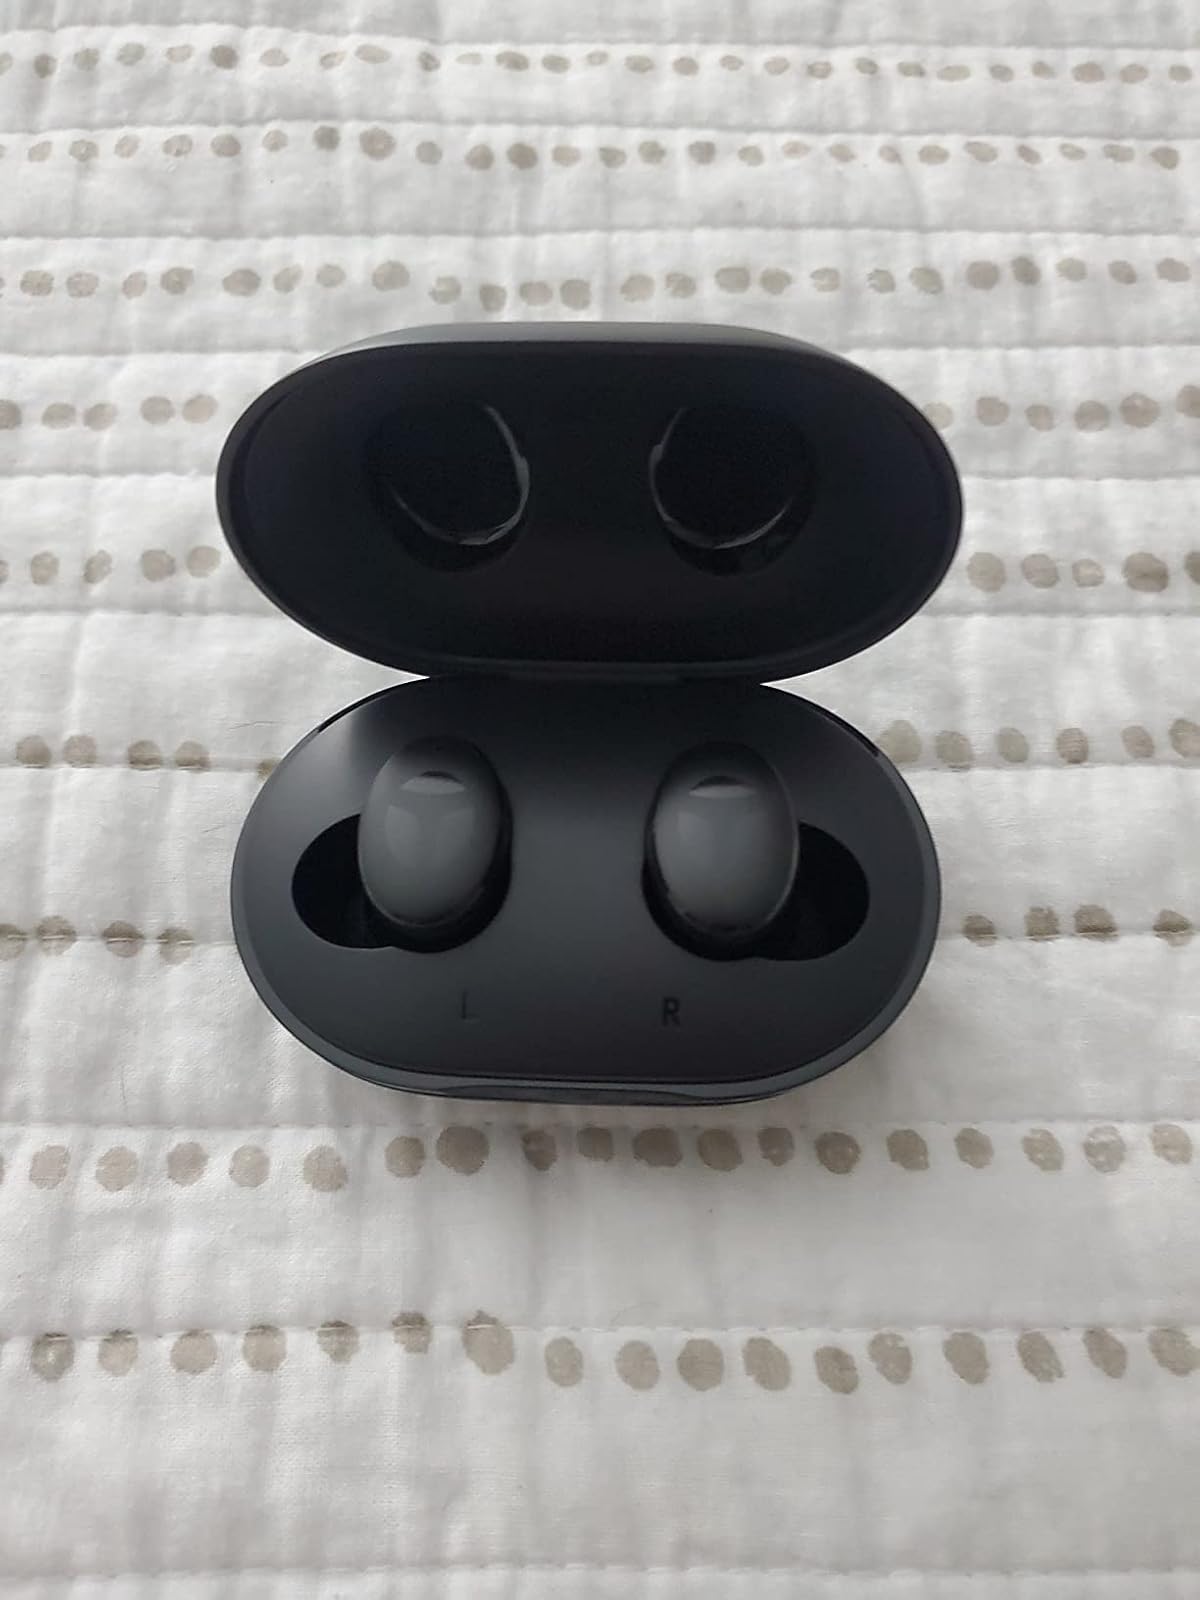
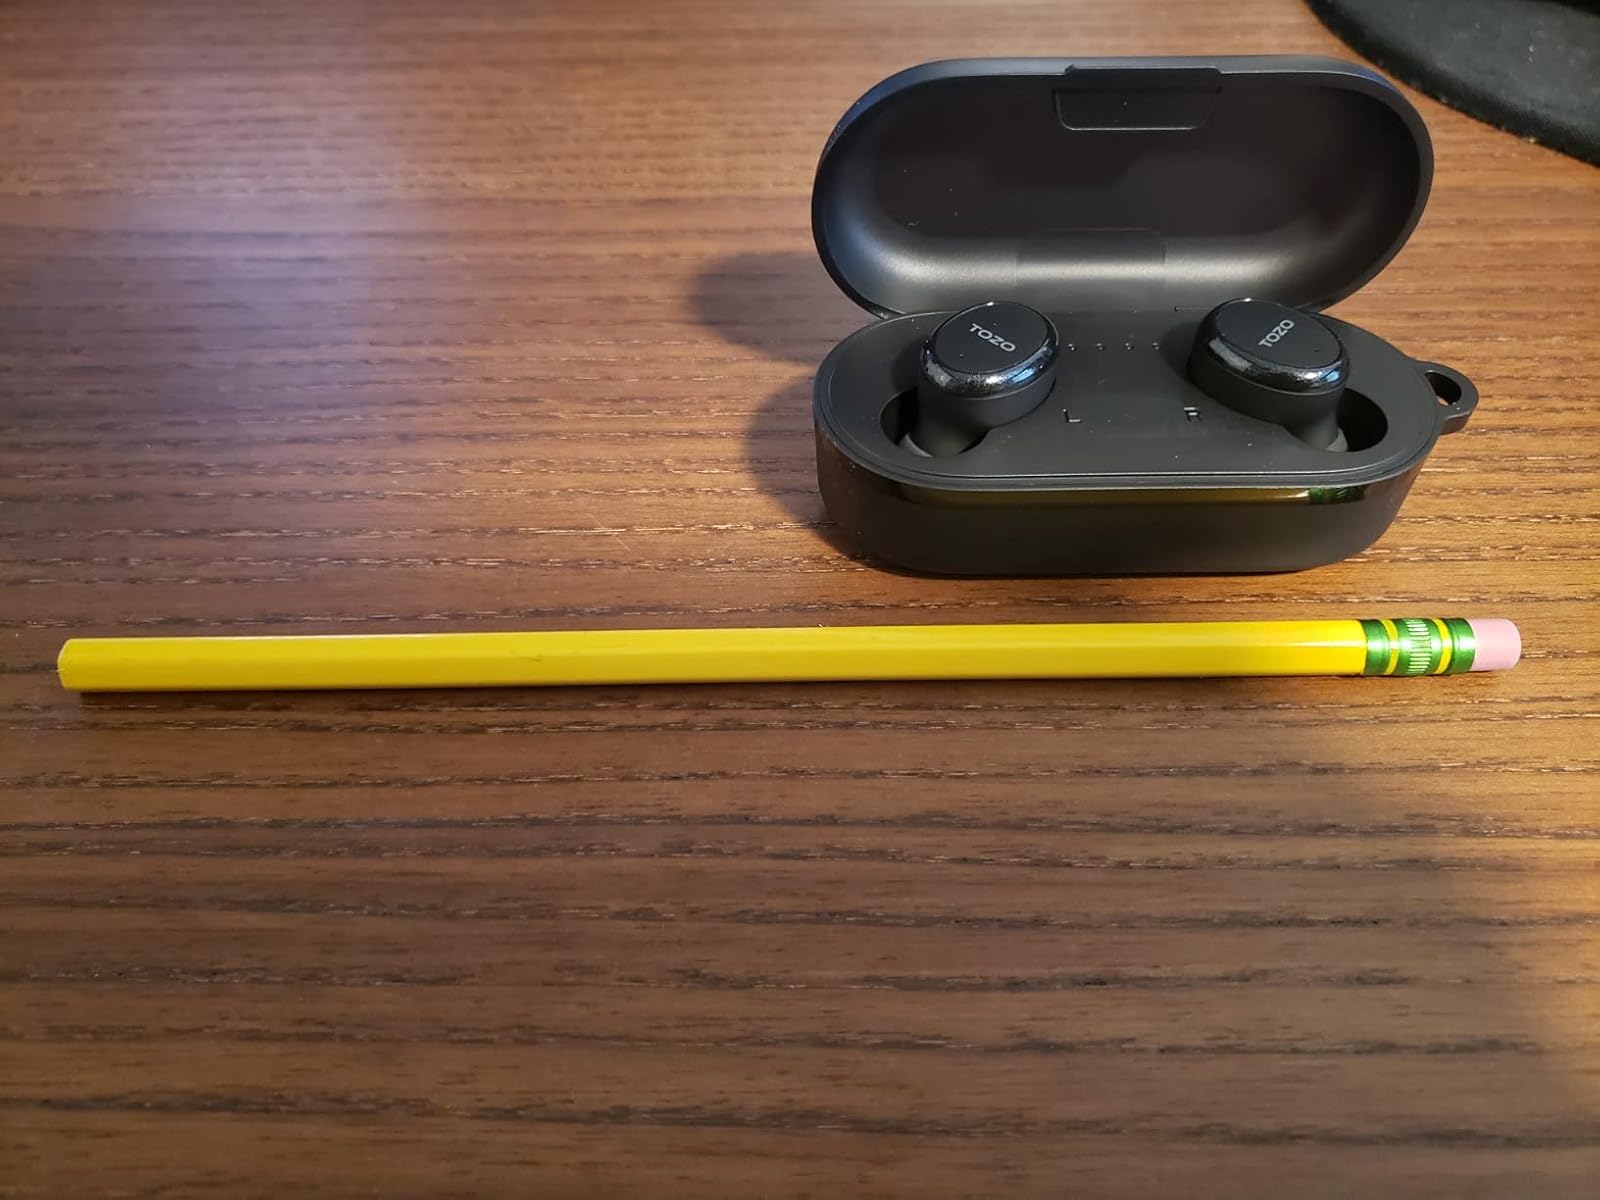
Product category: earbuds
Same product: no